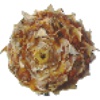
Label: Pineapple Mini 1